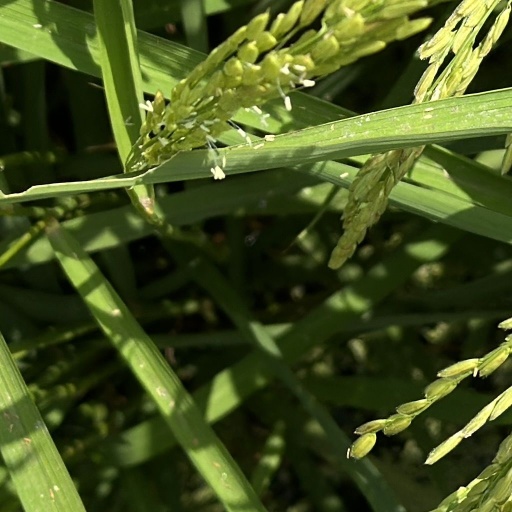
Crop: rice